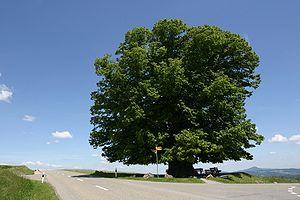
Linn est une localité et une ancienne commune suisse du canton d'Argovie, située dans le district de Brugg.
Le genre Tilia regroupe les tilleuls, des arbres sauvages et ornementaux dont les fleurs odorantes et les bractées sont utilisées en infusions apaisantes et calmantes. Ils sont plantés surtout dans les parcs, le long des avenues et sur les places publiques pour leur port et l'ombrage qu'ils fournissent, mais peuvent également se rencontrer en forêt, particulièrement dans les régions calcaires. Les tilleuls appartiennent à la famille des Tiliaceae selon la classification classique, ou à celle des Malvaceae selon la classification phylogénétique.
Le tilleul de Linn, situé dans le canton d'Argovie, est considéré comme le plus beau tilleul de Suisse, voire d'Europe. Âgé de 500 à 800 ans, son tronc a un diamètre de 3,4 mètres.